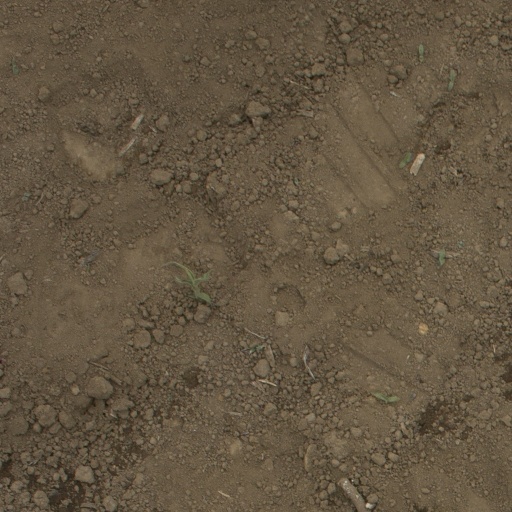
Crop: Jerusalem artichoke